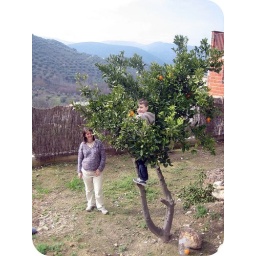
in the orange tree